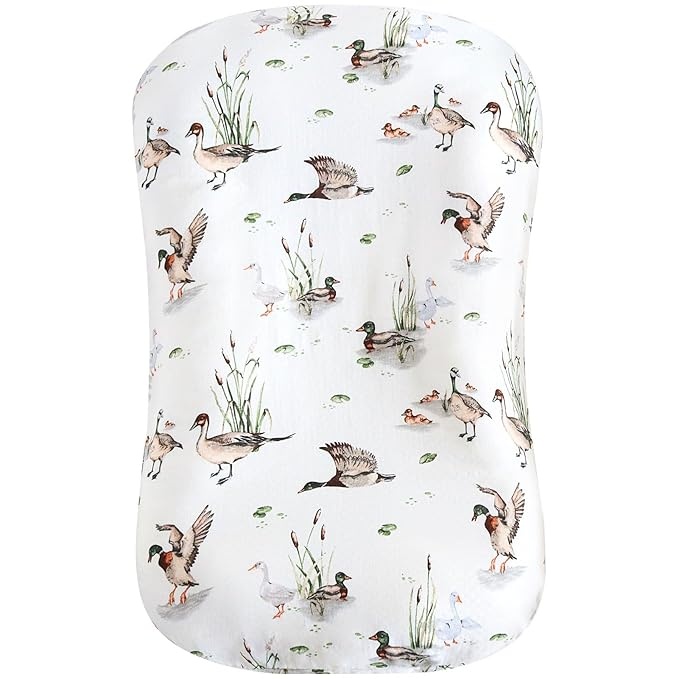
LifeTree Muslin Baby Lounger Cover, Newborn Slipcover Lounger Cover for Boys Girls Infant, Soft 70% Viscose from Bamboo and 30% Cotton, 1 Pack Cover Only, MallardDuck Pattern
About This 70% Viscose from Bamboo and 30% Cotton 【1 Pack of Cover Only】Each set includes 1 baby lounger cover only, please note that the cover is specifically designed for the lounger and do not come with the lounger itself. 【Soft & Cozy】LifeTree baby lounger covers are made from a combination of 70% viscose from bamboo and 30% cotton.The perfect fabric for newborns, muslin are an open weave fabric, making them lightweight and breathable, and reducing the chance of overheating. New parents will like the soft feeling. 【Perfect Fit】The muslin lounger cover measures about 30.7in x 20in / 78cm x 51cm, which is designed to fit most infant lounger. Featuring the convenient envelope closure, our infant lounger covers easily slide on and off your lounger. The thoughtful design ensures ease of use for parents while keeping the cover secure. 【Practical】The removable lounger covers protect your lounger from minor leaks and spills and avoid emerency laundry loads. The newborn lounger cover will make a practical and thoughtful gift on baby showers, baby registry, Christmas, or on any special gifting occasion. 【Mallard Duck】The green color and duck pattern are ideal to match any bedding decor. Perfect for baby girls and boys. LifeTree baby lounger covers are sure to keep bub cosy and comfortable, while adding a pop of colour to your nursery. 【Easy Care】 Hand wash or wash by machine with cold water and mild detergent, tumble dry low. Muslin fabric is very soft and delicate. Be careful when handling as it can easily snag on zippers & hook and loop fastener. Overview Product Dimensions : 30.7"D x 20"W x 1.2"H Color : Mallard Duck Recommended Uses For Product : Cover for Baby Lounger Special Feature : Washable Material : 70% Viscose from Bamboo and 30% Cotton
Brand: LifeTree
Category: Baby & Toddler > Baby Toys & Activity Equipment > Baby Bouncers & Rockers > Baby Bouncers